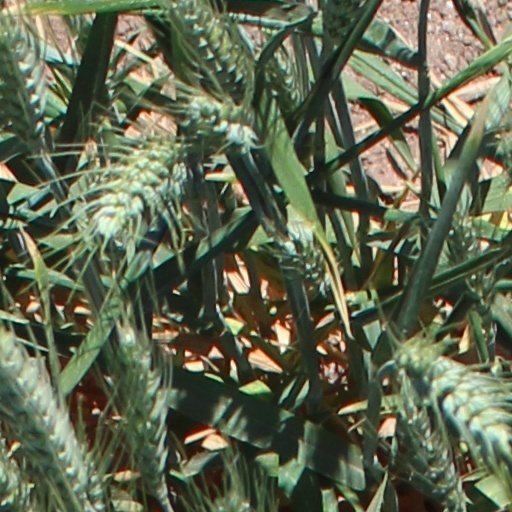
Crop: wheat